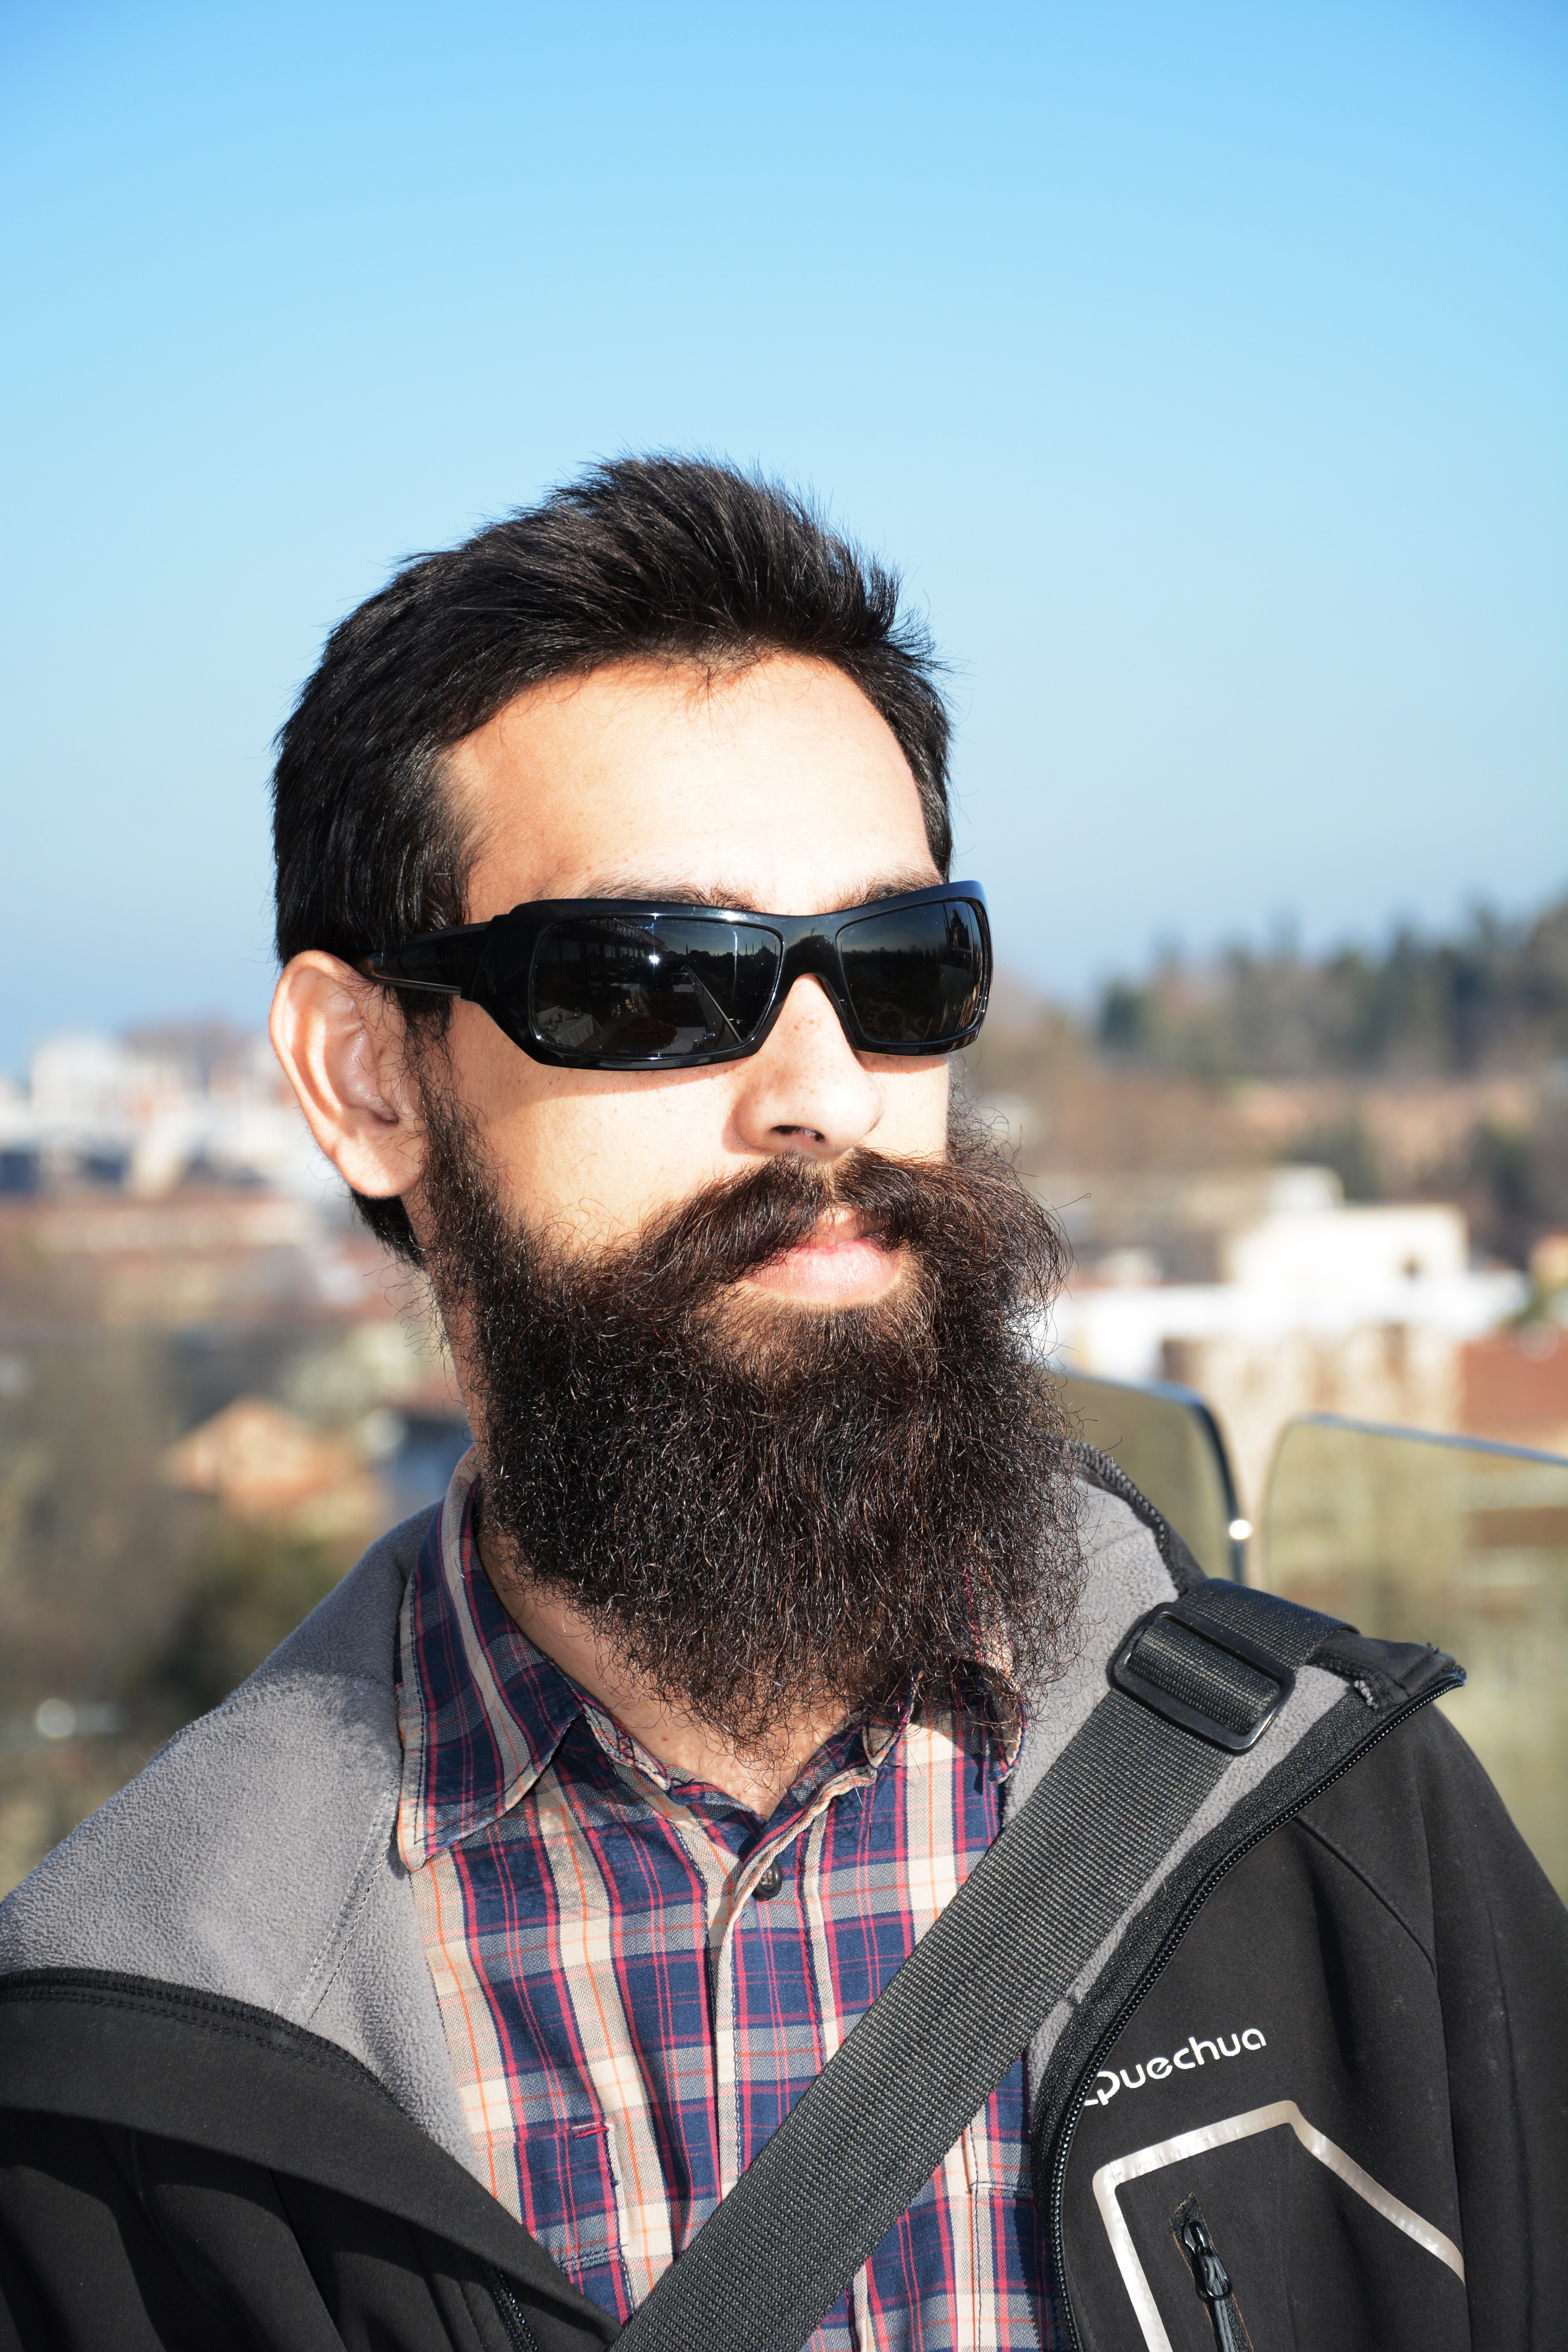
man, people, hair, male, portrait, young, hairstyle, beard, sunglasses, glasses, moustache, eyewear, long beard, facial hair, vision care